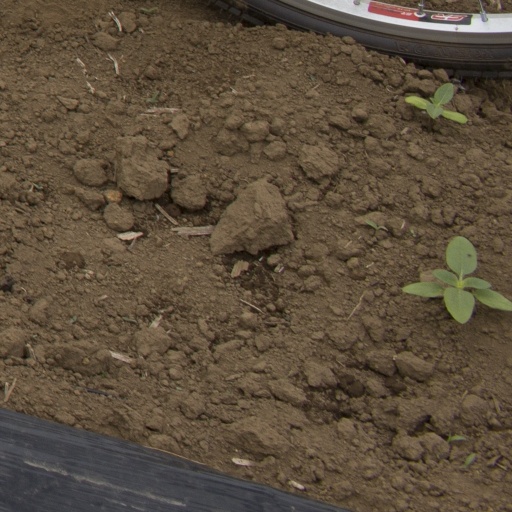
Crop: Jerusalem artichoke